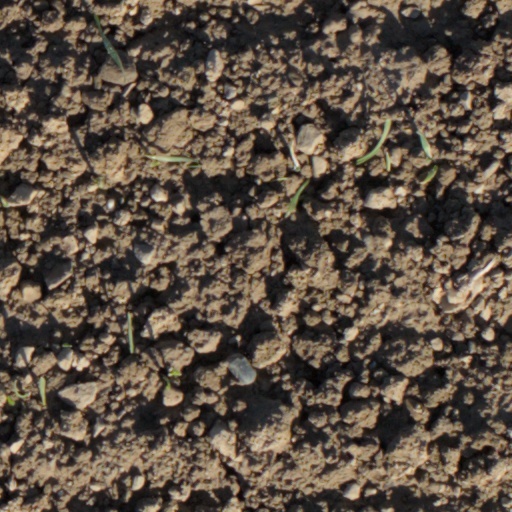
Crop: wheat